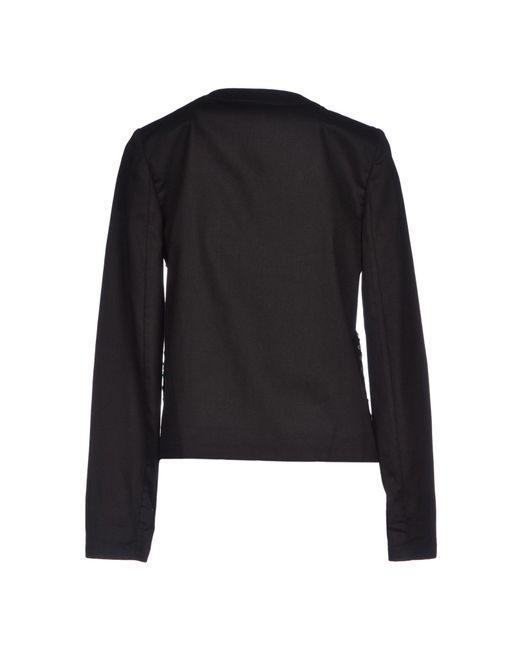
schwarze Jacke mit langen Ärmeln für Damen